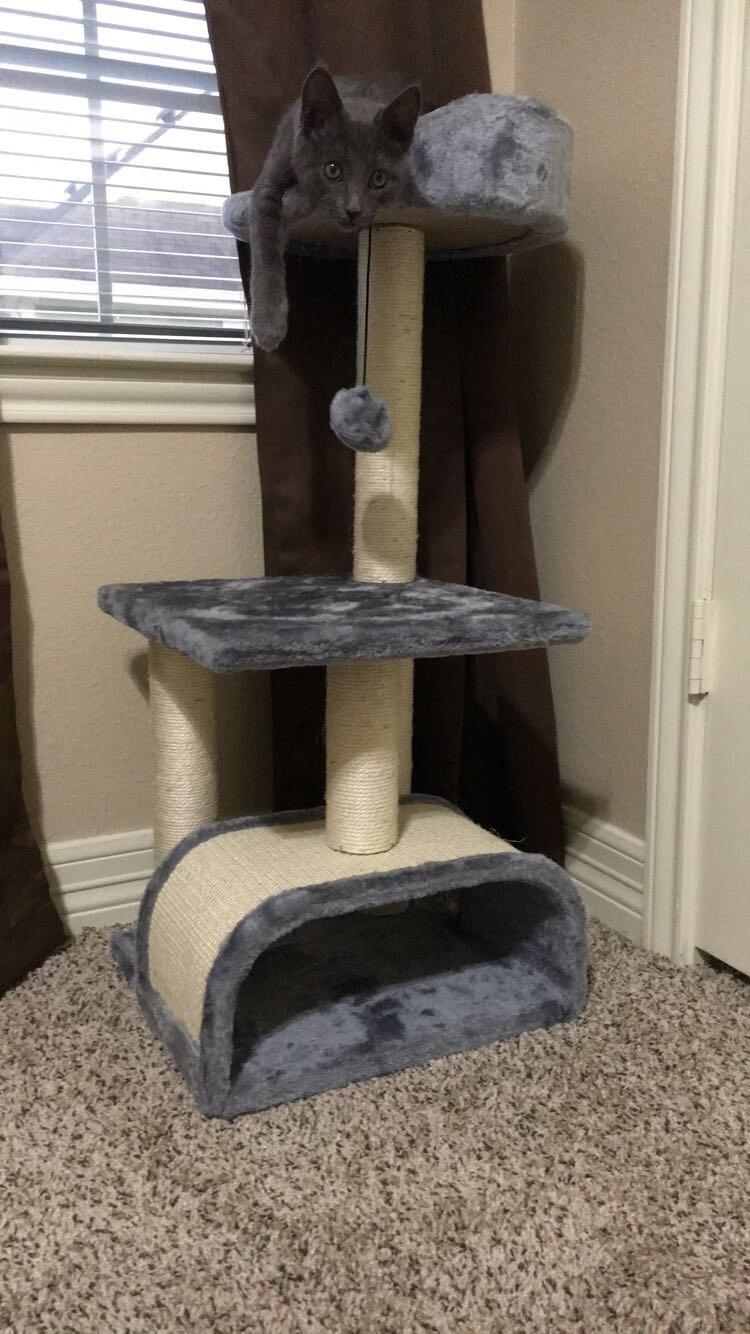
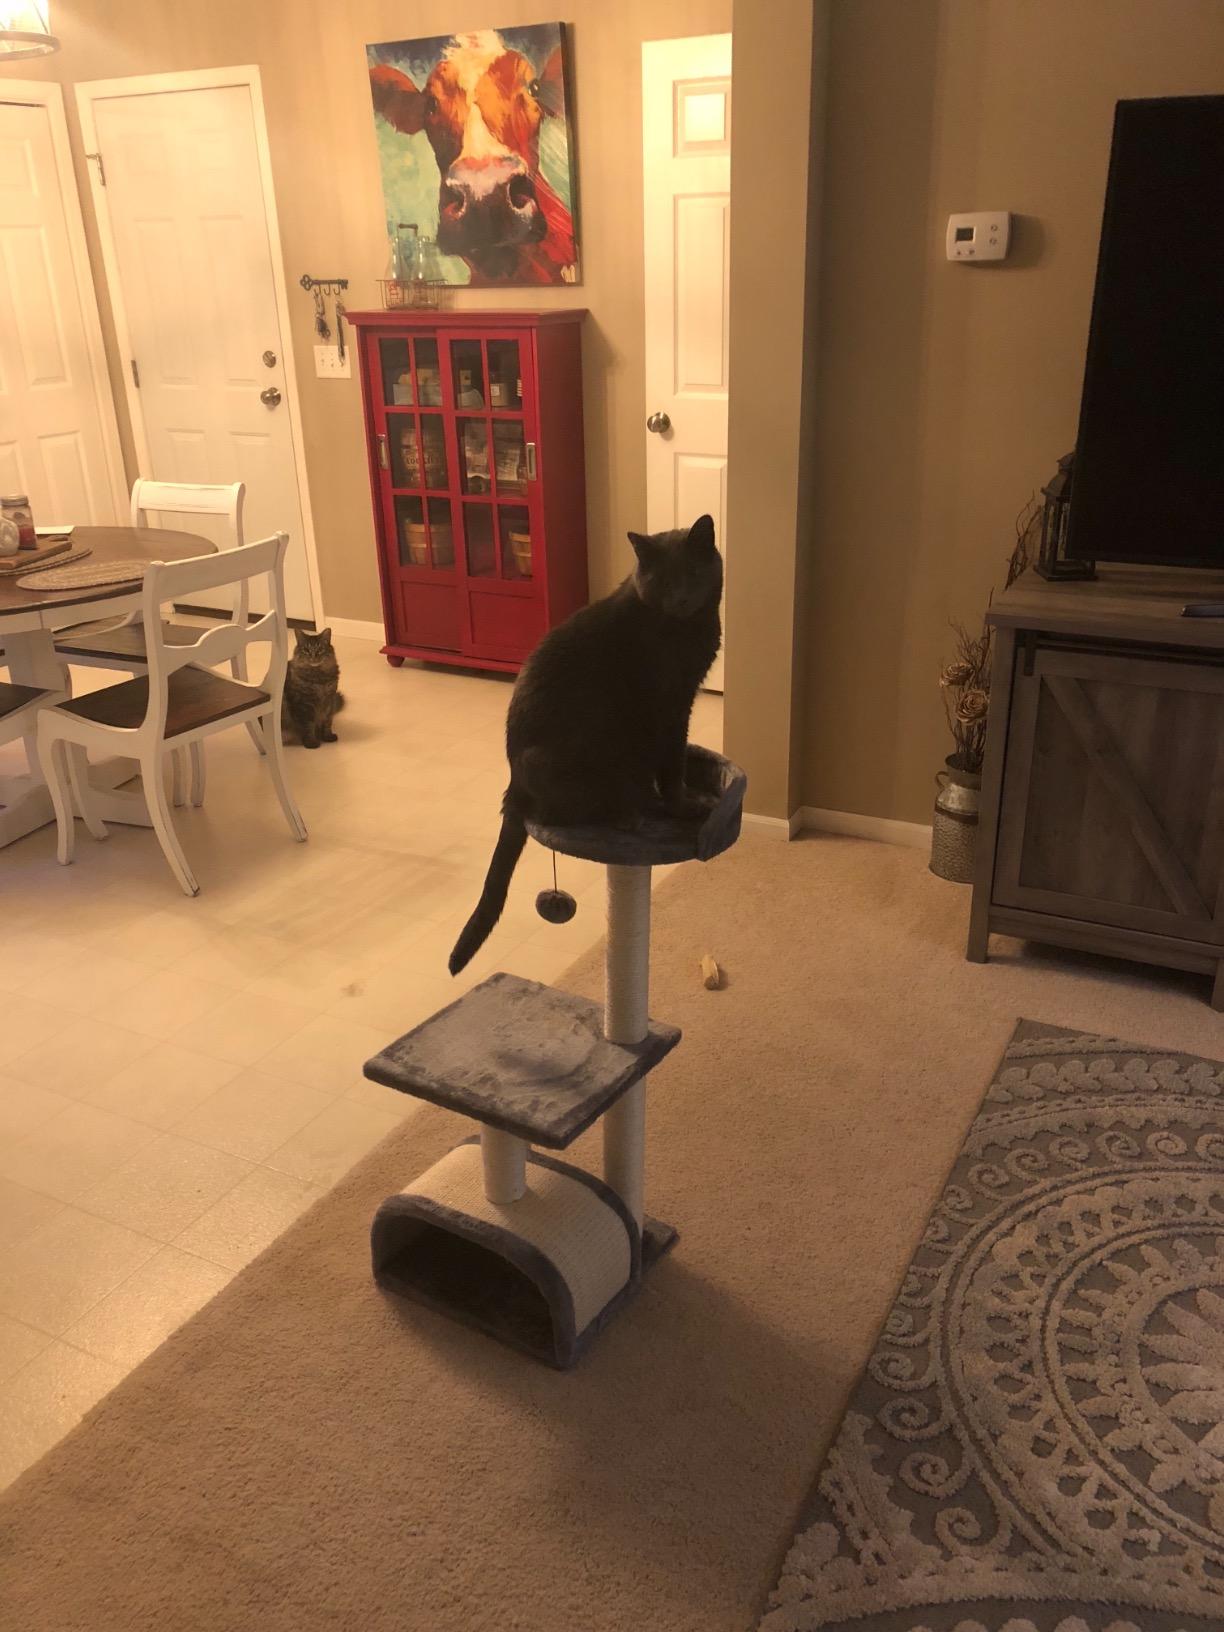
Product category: items_cat tree
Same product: yes